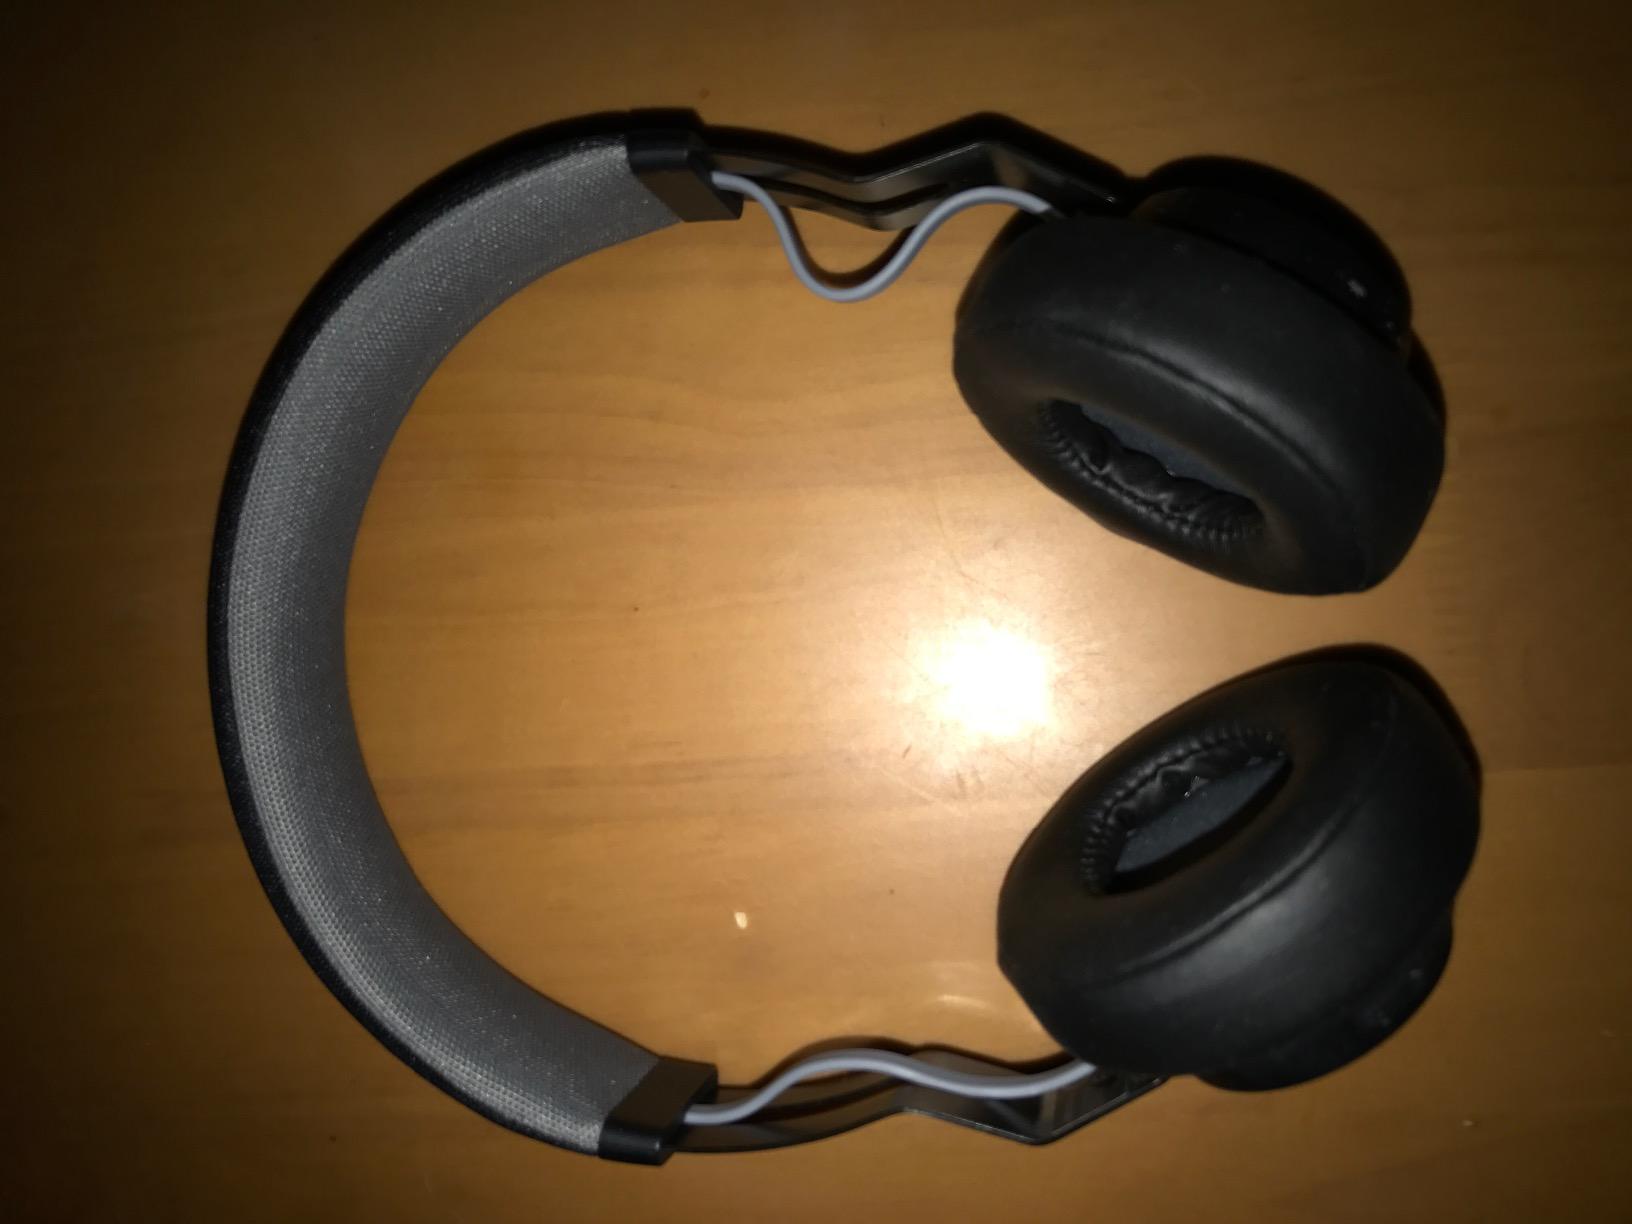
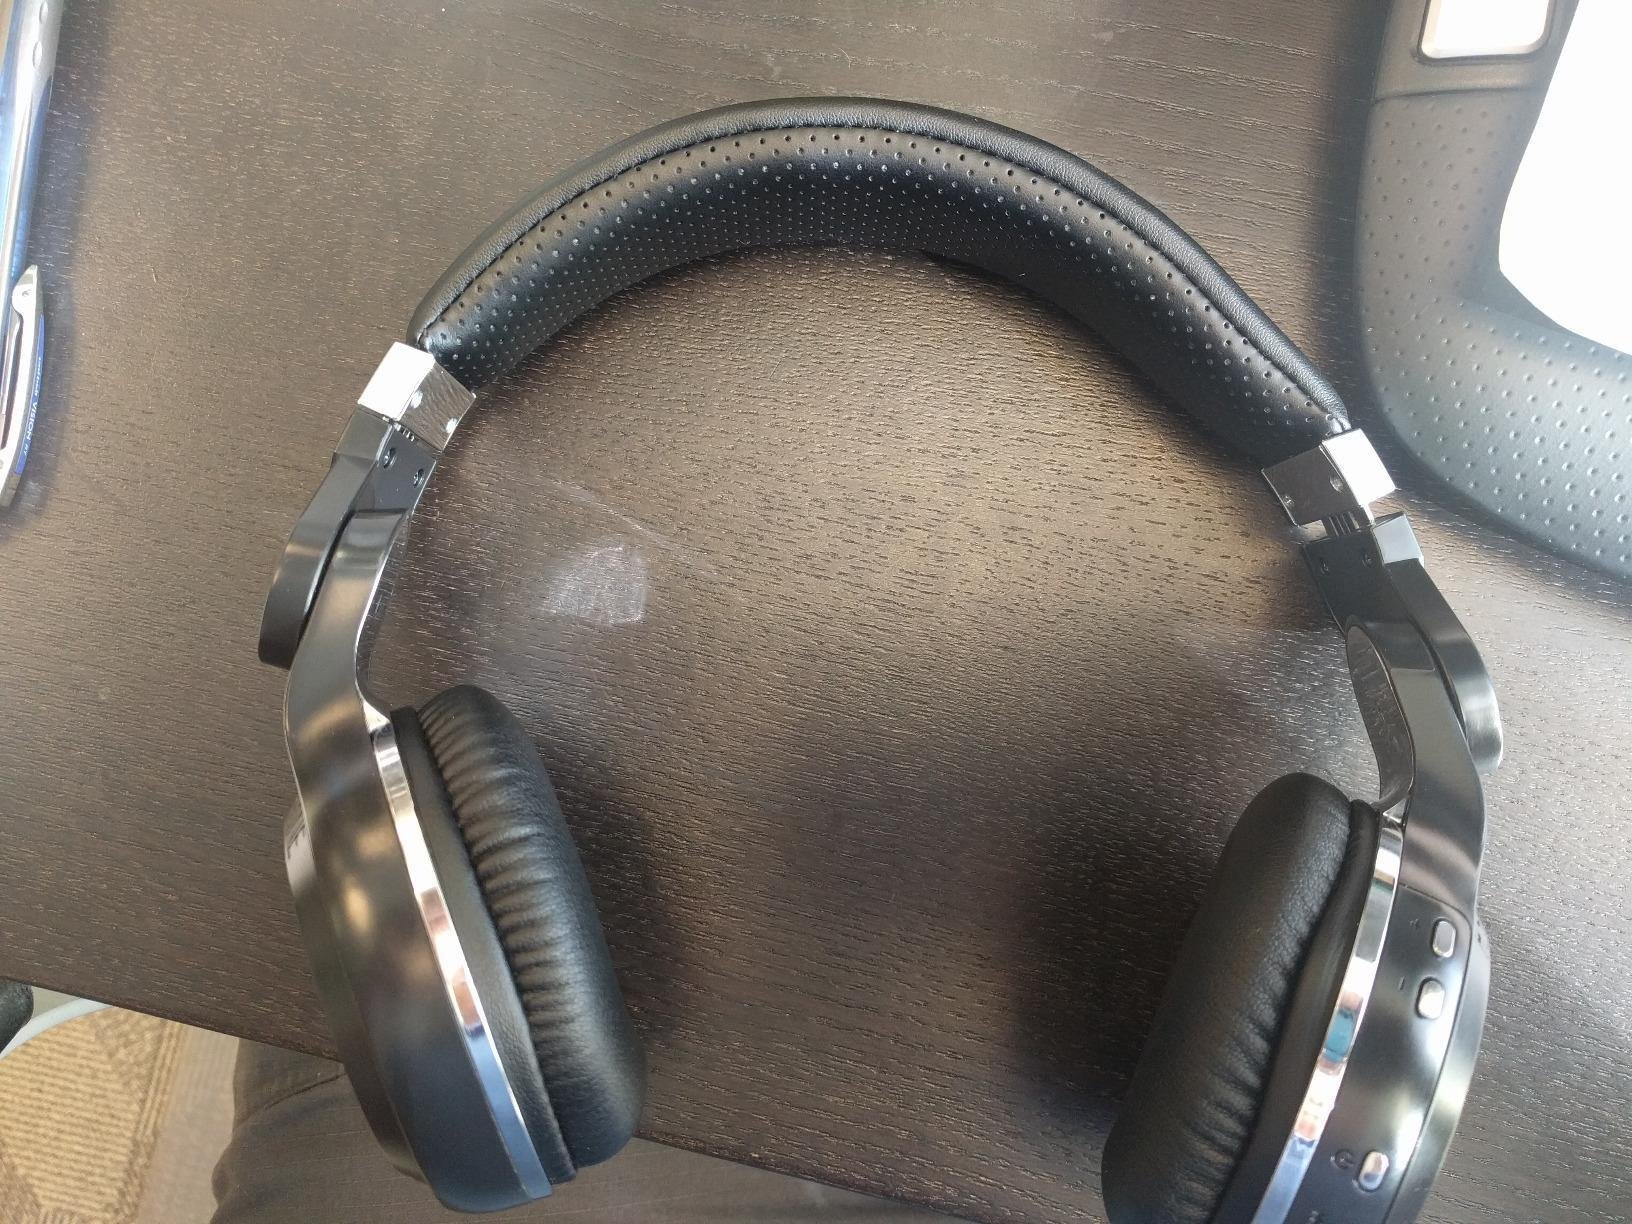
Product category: headphones
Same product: no